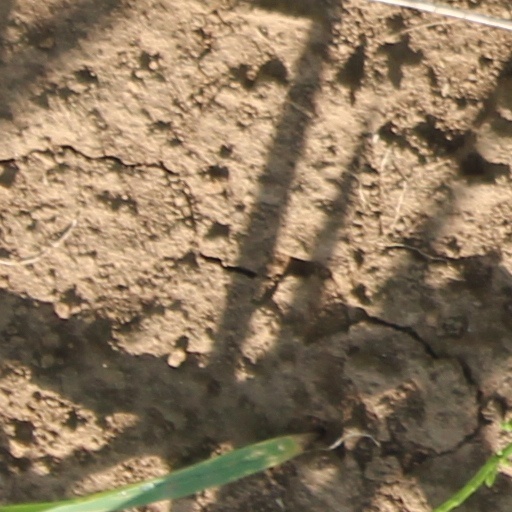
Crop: wheat